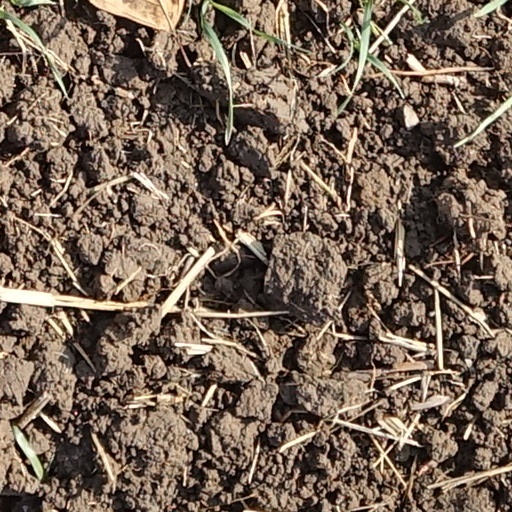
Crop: wheat